Tito Bustillo Cave

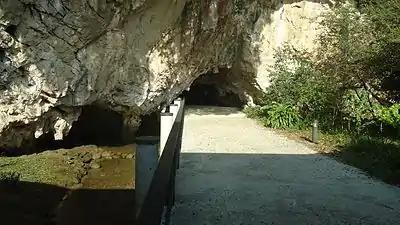
Entrance to the cave

The Tito Bustillo Cave has been designated a World Heritage Site, as part of the Cave of Altamira and Paleolithic Cave Art of Northern Spain, and it has 12 prehistorical paintings, making it one of the most complete examples of the prehistoric art in the north of Spain. The oldest of these paintings shows human figures and is around 33,000 years old, as determined by radiocarbon dating. Some scientists believe it could have been made by Neanderthals, though this theory hasn't been proven.